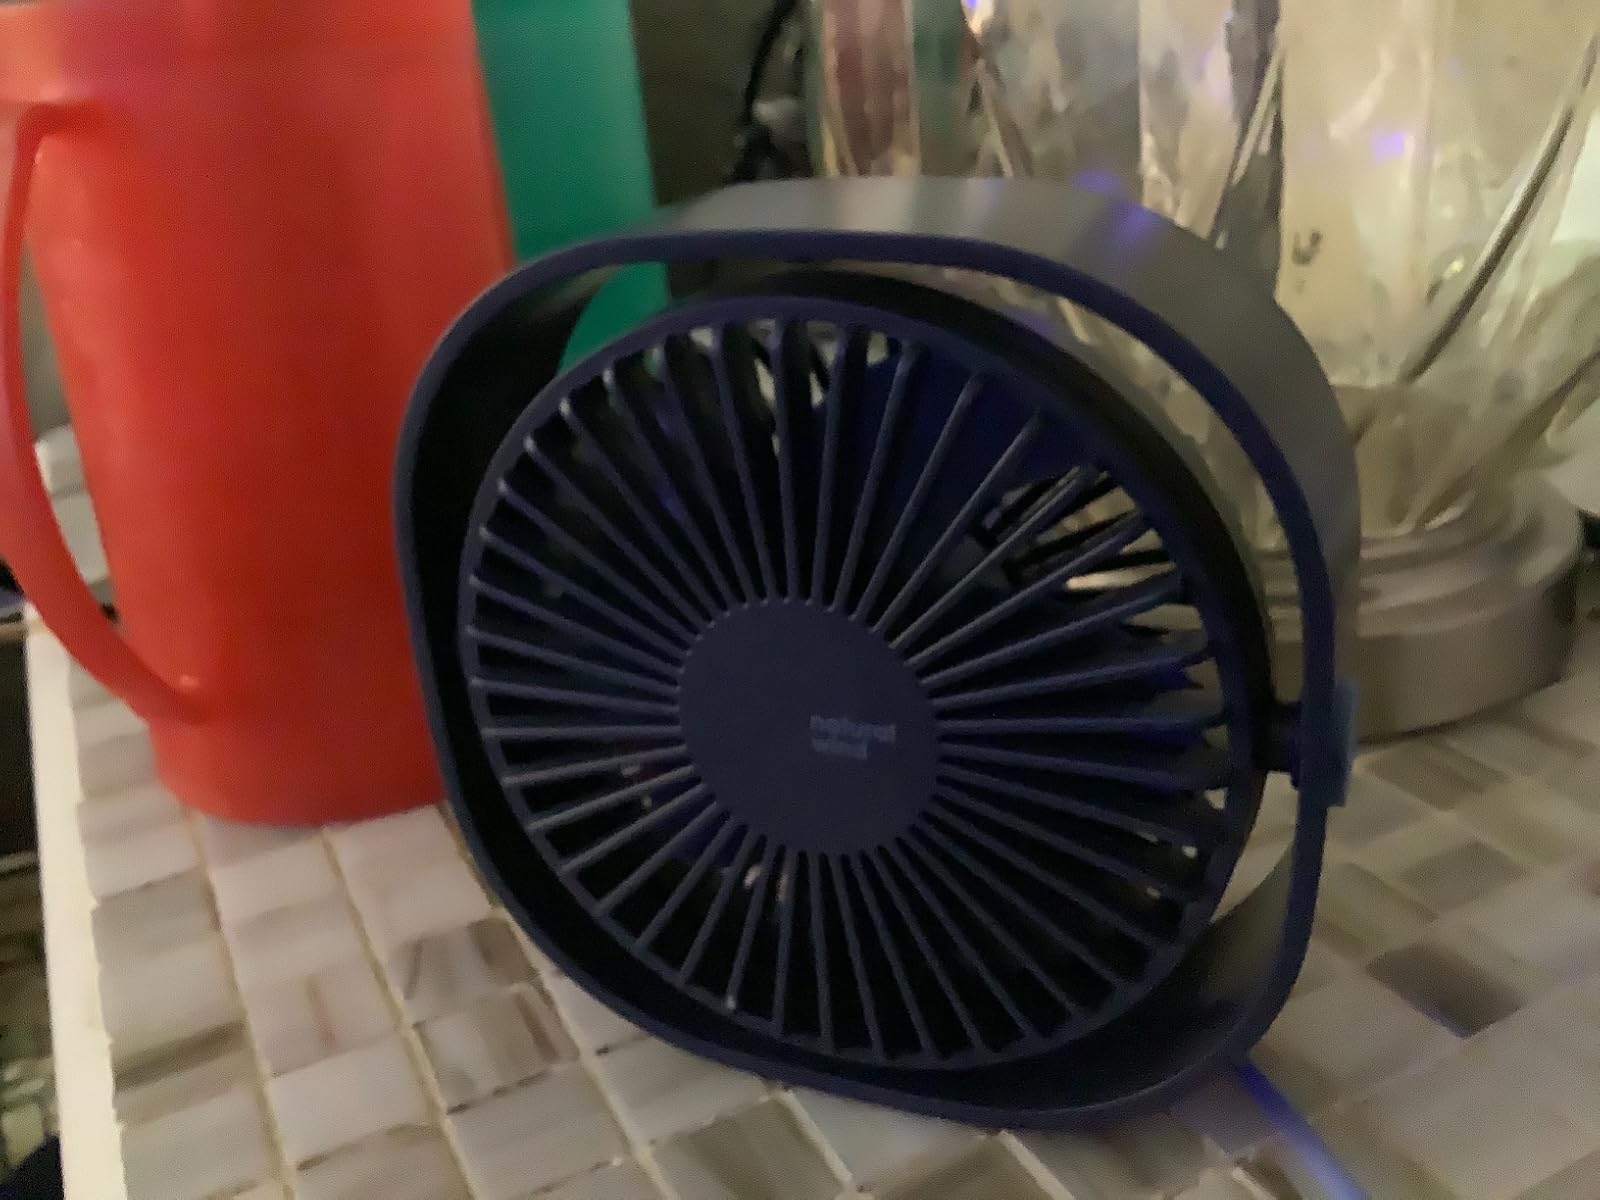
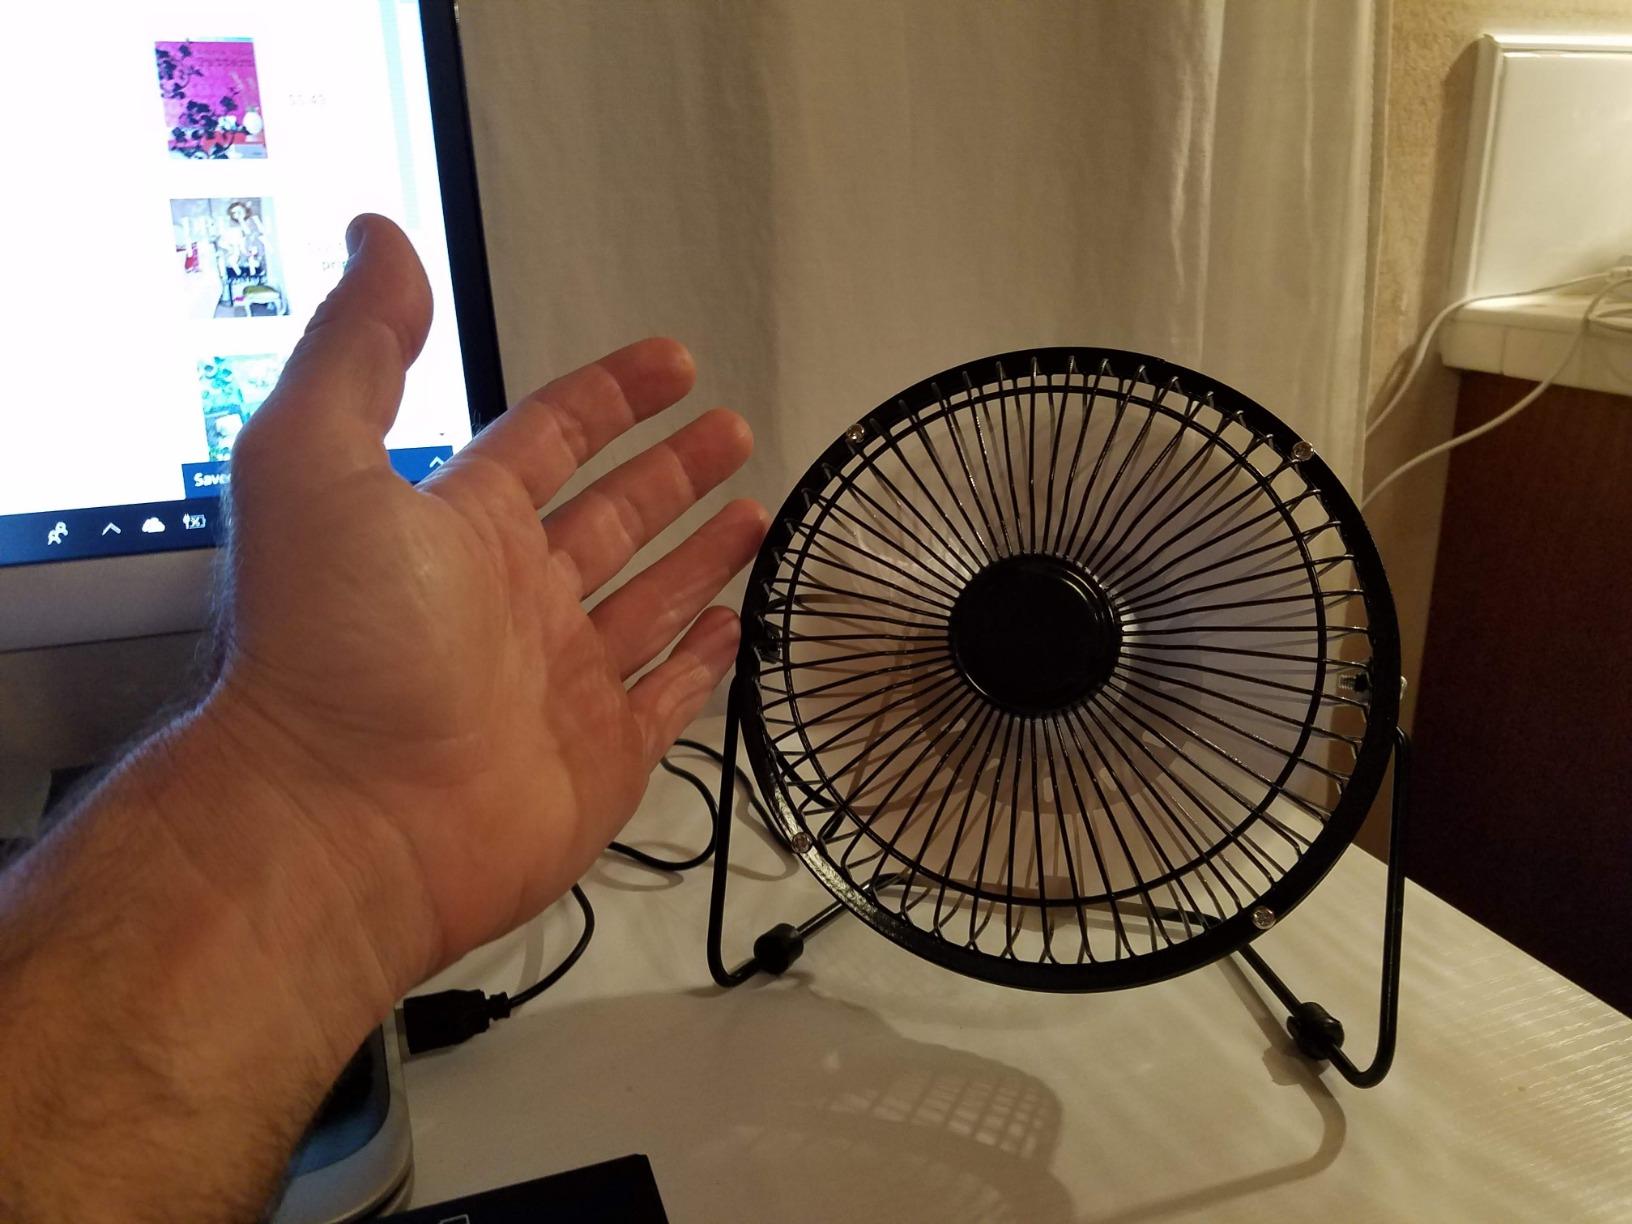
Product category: fan
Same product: no